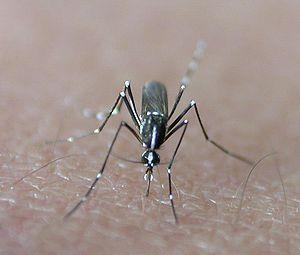
Le chikungunya, est une maladie infectieuse tropicale provoquée par le virus du chikungunya, un arbovirus du genre Alphavirus, famille des Togaviridae. Elle est transmise par des moustiques du genre Aedes. Le nom est d'origine makondée et signifie : « qui se recourbe, qui se recroqueville », à l'image des feuilles tombées des arbres qui se recourbent en séchant ; la traduction de chikungunya en français signifie « maladie qui brise les os » ou « maladie de l'homme courbé » car elle occasionne de très fortes douleurs articulaires associées à une raideur, ce qui donne aux patients infectés une attitude courbée très caractéristique.
Le moustique-tigre, est une espèce d'insectes diptères de la famille des Culicidae, originaire d'Asie du sud-est. C'est l'une des cent espèces les plus invasives au monde, étant actuellement présente dans 100 pays sur les cinq continents.
Les Culicidés, appelés moustiques, ou encore maringouins, forment une famille d'insectes appelée Culicidae. Classés dans l'ordre des Diptères et le sous-ordre des Nématocères, ils sont caractérisés par des antennes longues et fines à multiples articles, des ailes pourvues d’écailles, et des femelles possédant de longues pièces buccales en forme de trompe rigide de type piqueur-suceur. À ce jour, 3 546 espèces de moustiques réparties en 111 genres sont inventoriées au niveau mondial mais un bien moins grand nombre pique l'humain.
Une espèce envahissante, espèce envahissante exogène ou espèce exotique envahissante ou EEE, l’anglicisme espèce invasive est également utilisé en dehors des documents officiels, est une espèce vivante exotique, un néozoaire s'il s'agit d'un animal, qui devient un agent de perturbation nuisible à la biodiversité autochtone des écosystèmes naturels ou semi-naturels parmi lesquels elle s’est établie. Son explosion démographique peut se traduire par une invasion biologique. Selon Curtis Marean au vu des définitions habituelles de l'invasivité écologique, Homo sapiens serait « la plus invasive des espèces la seule à avoir investi la planète entière », en moins de 100 000 ans.